Chris Chelios

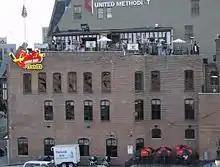
Chelios opened Cheli's Chili in downtown Detroit in 2006; it closed in November 2018, photo from September 2007.

Chelios has owned restaurant/bars in both the Chicago and Detroit areas with the name "Cheli's Chili Bar". The first was on West Madison Street in Chicago (near the United Center) in the 1990s, but closed after when he became a Red Wings player. A new Cheli's opened in Dearborn in 2003, followed by a second location in Detroit in 2006, and a third in Clinton Township in 2008. All of the restaurants are closed, with the Detroit location shuttering in November 2018 when Chelios returned to Chicago.